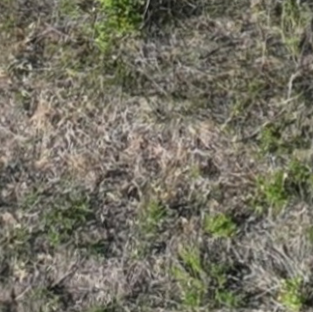
Month: july